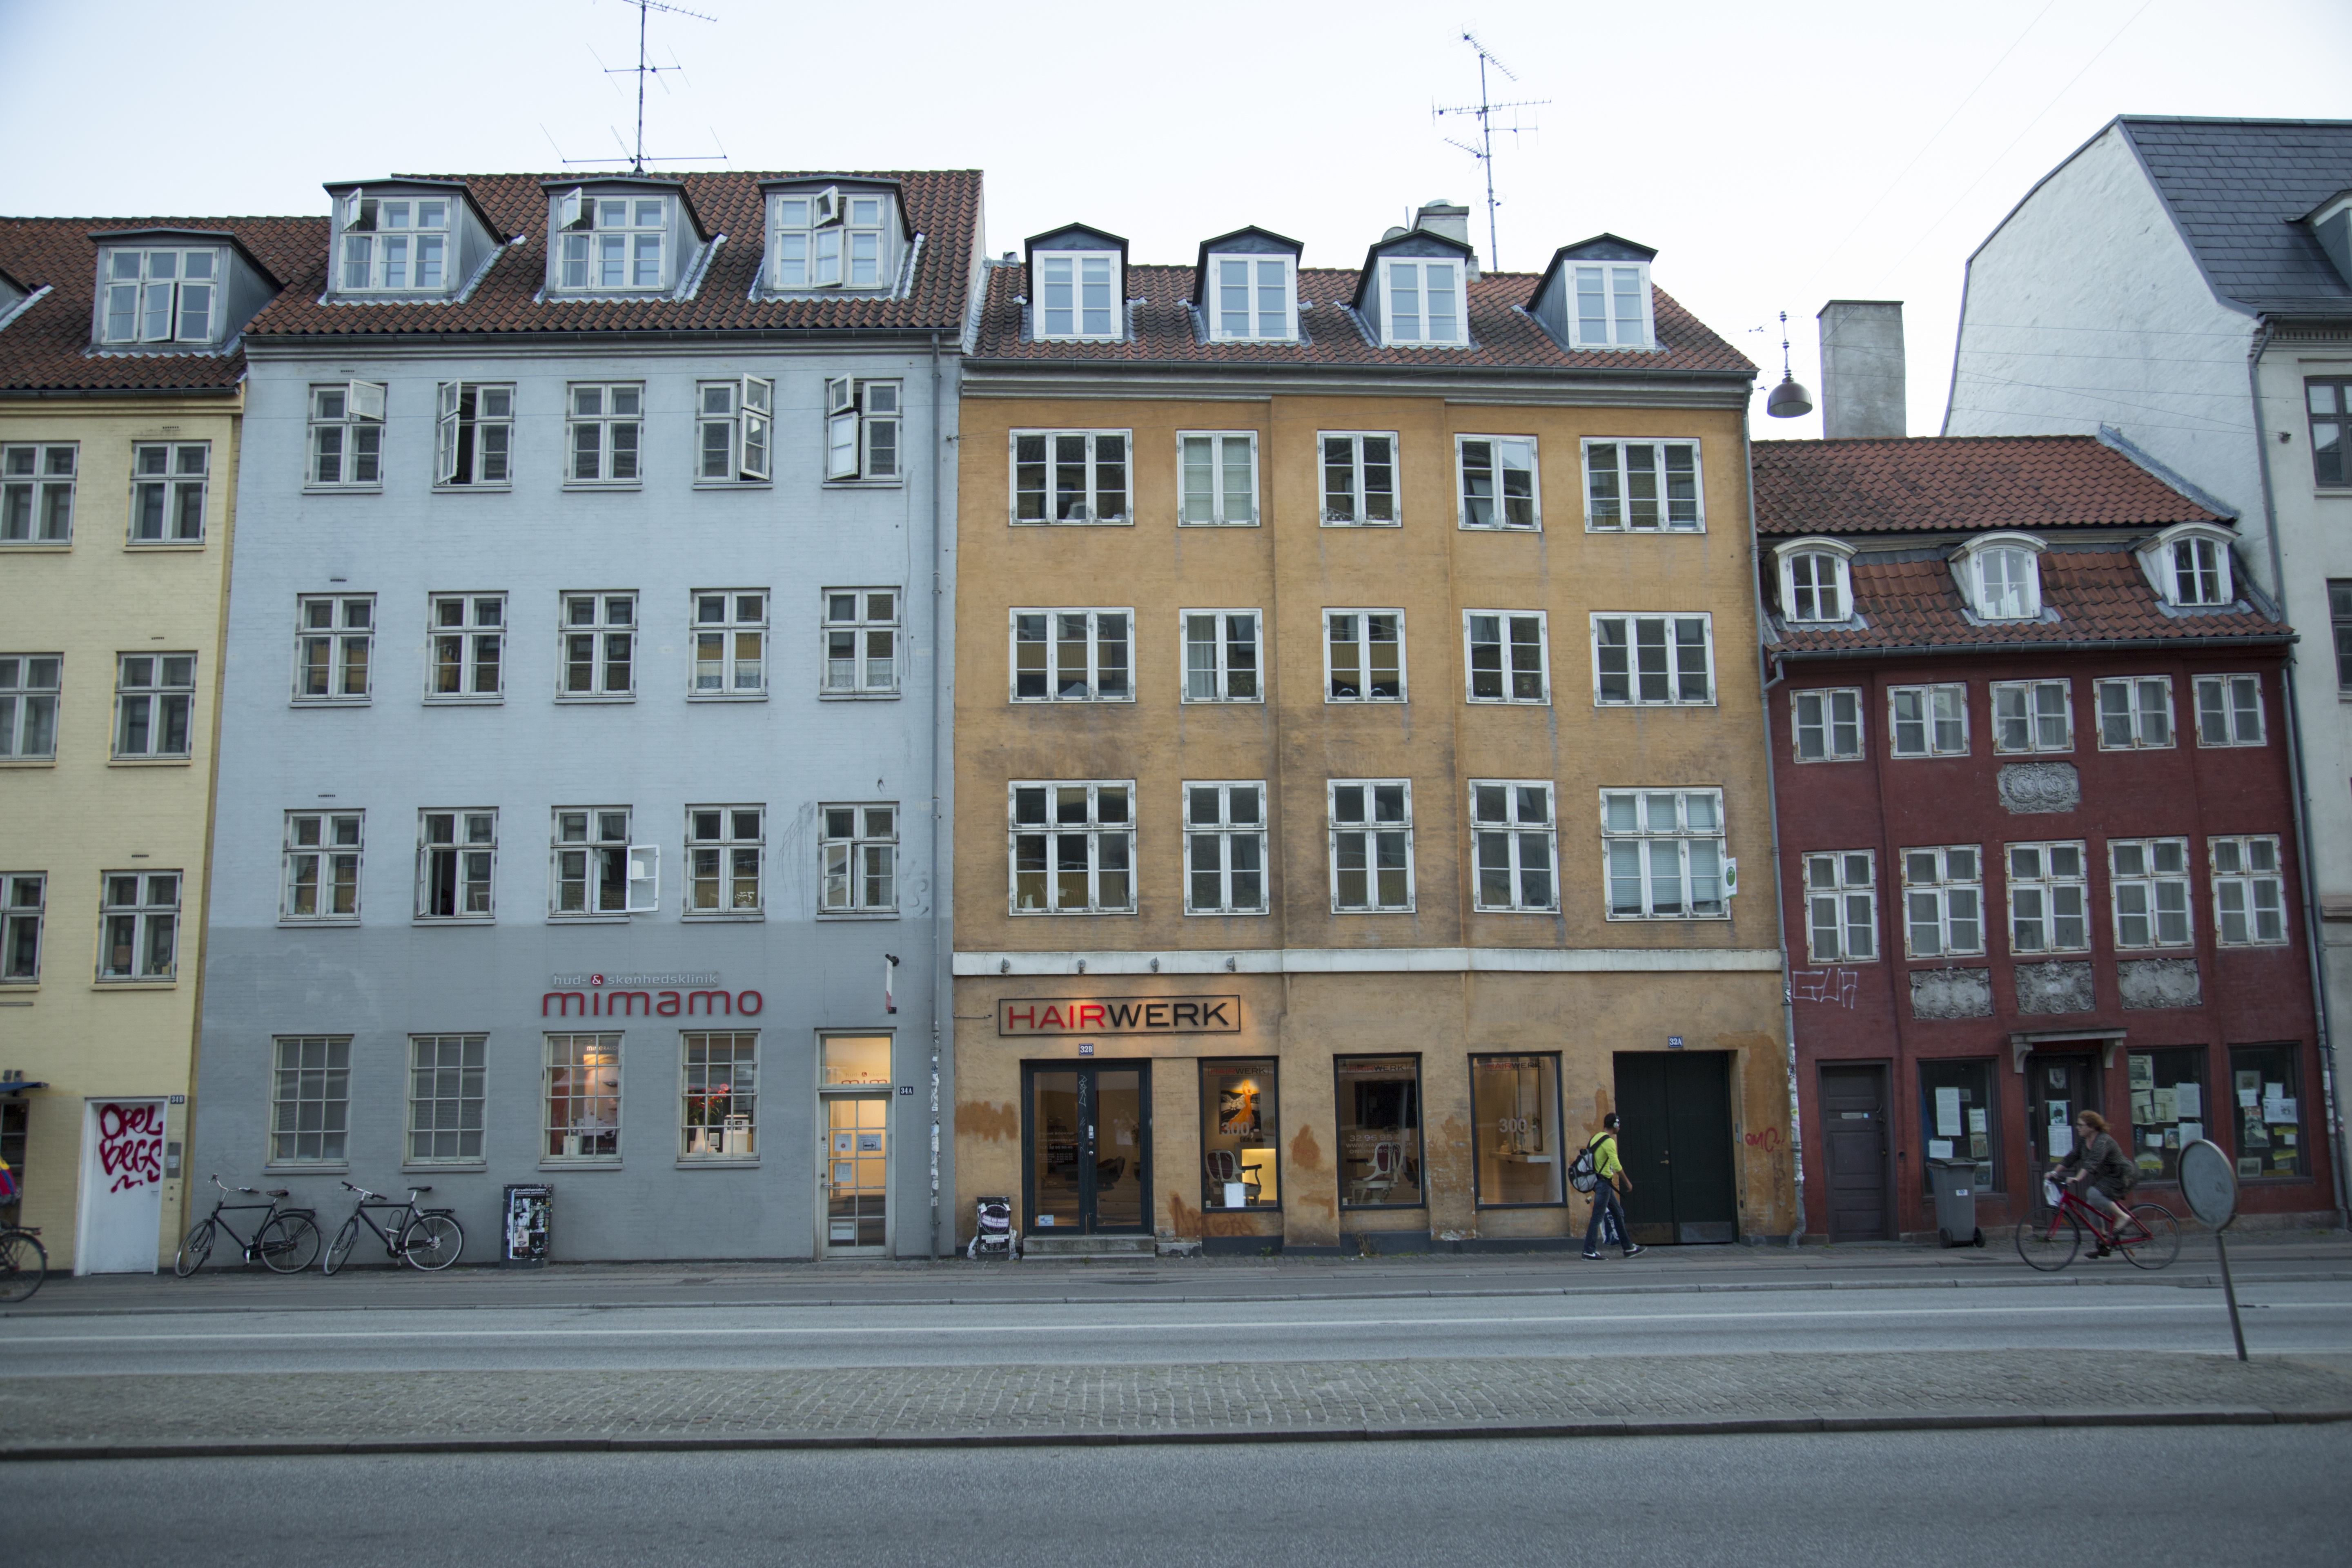
architecture, road, street, house, town, building, city, downtown, facade, property, denmark, copenhagen, estate, danish, neighbourhood, residential area, human settlement